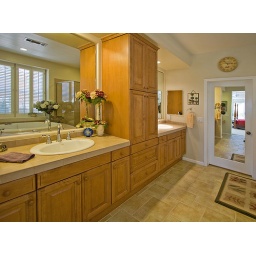
Ambient with 580exII in bedroom probably at 1/4 (BR shows in mirror on door)